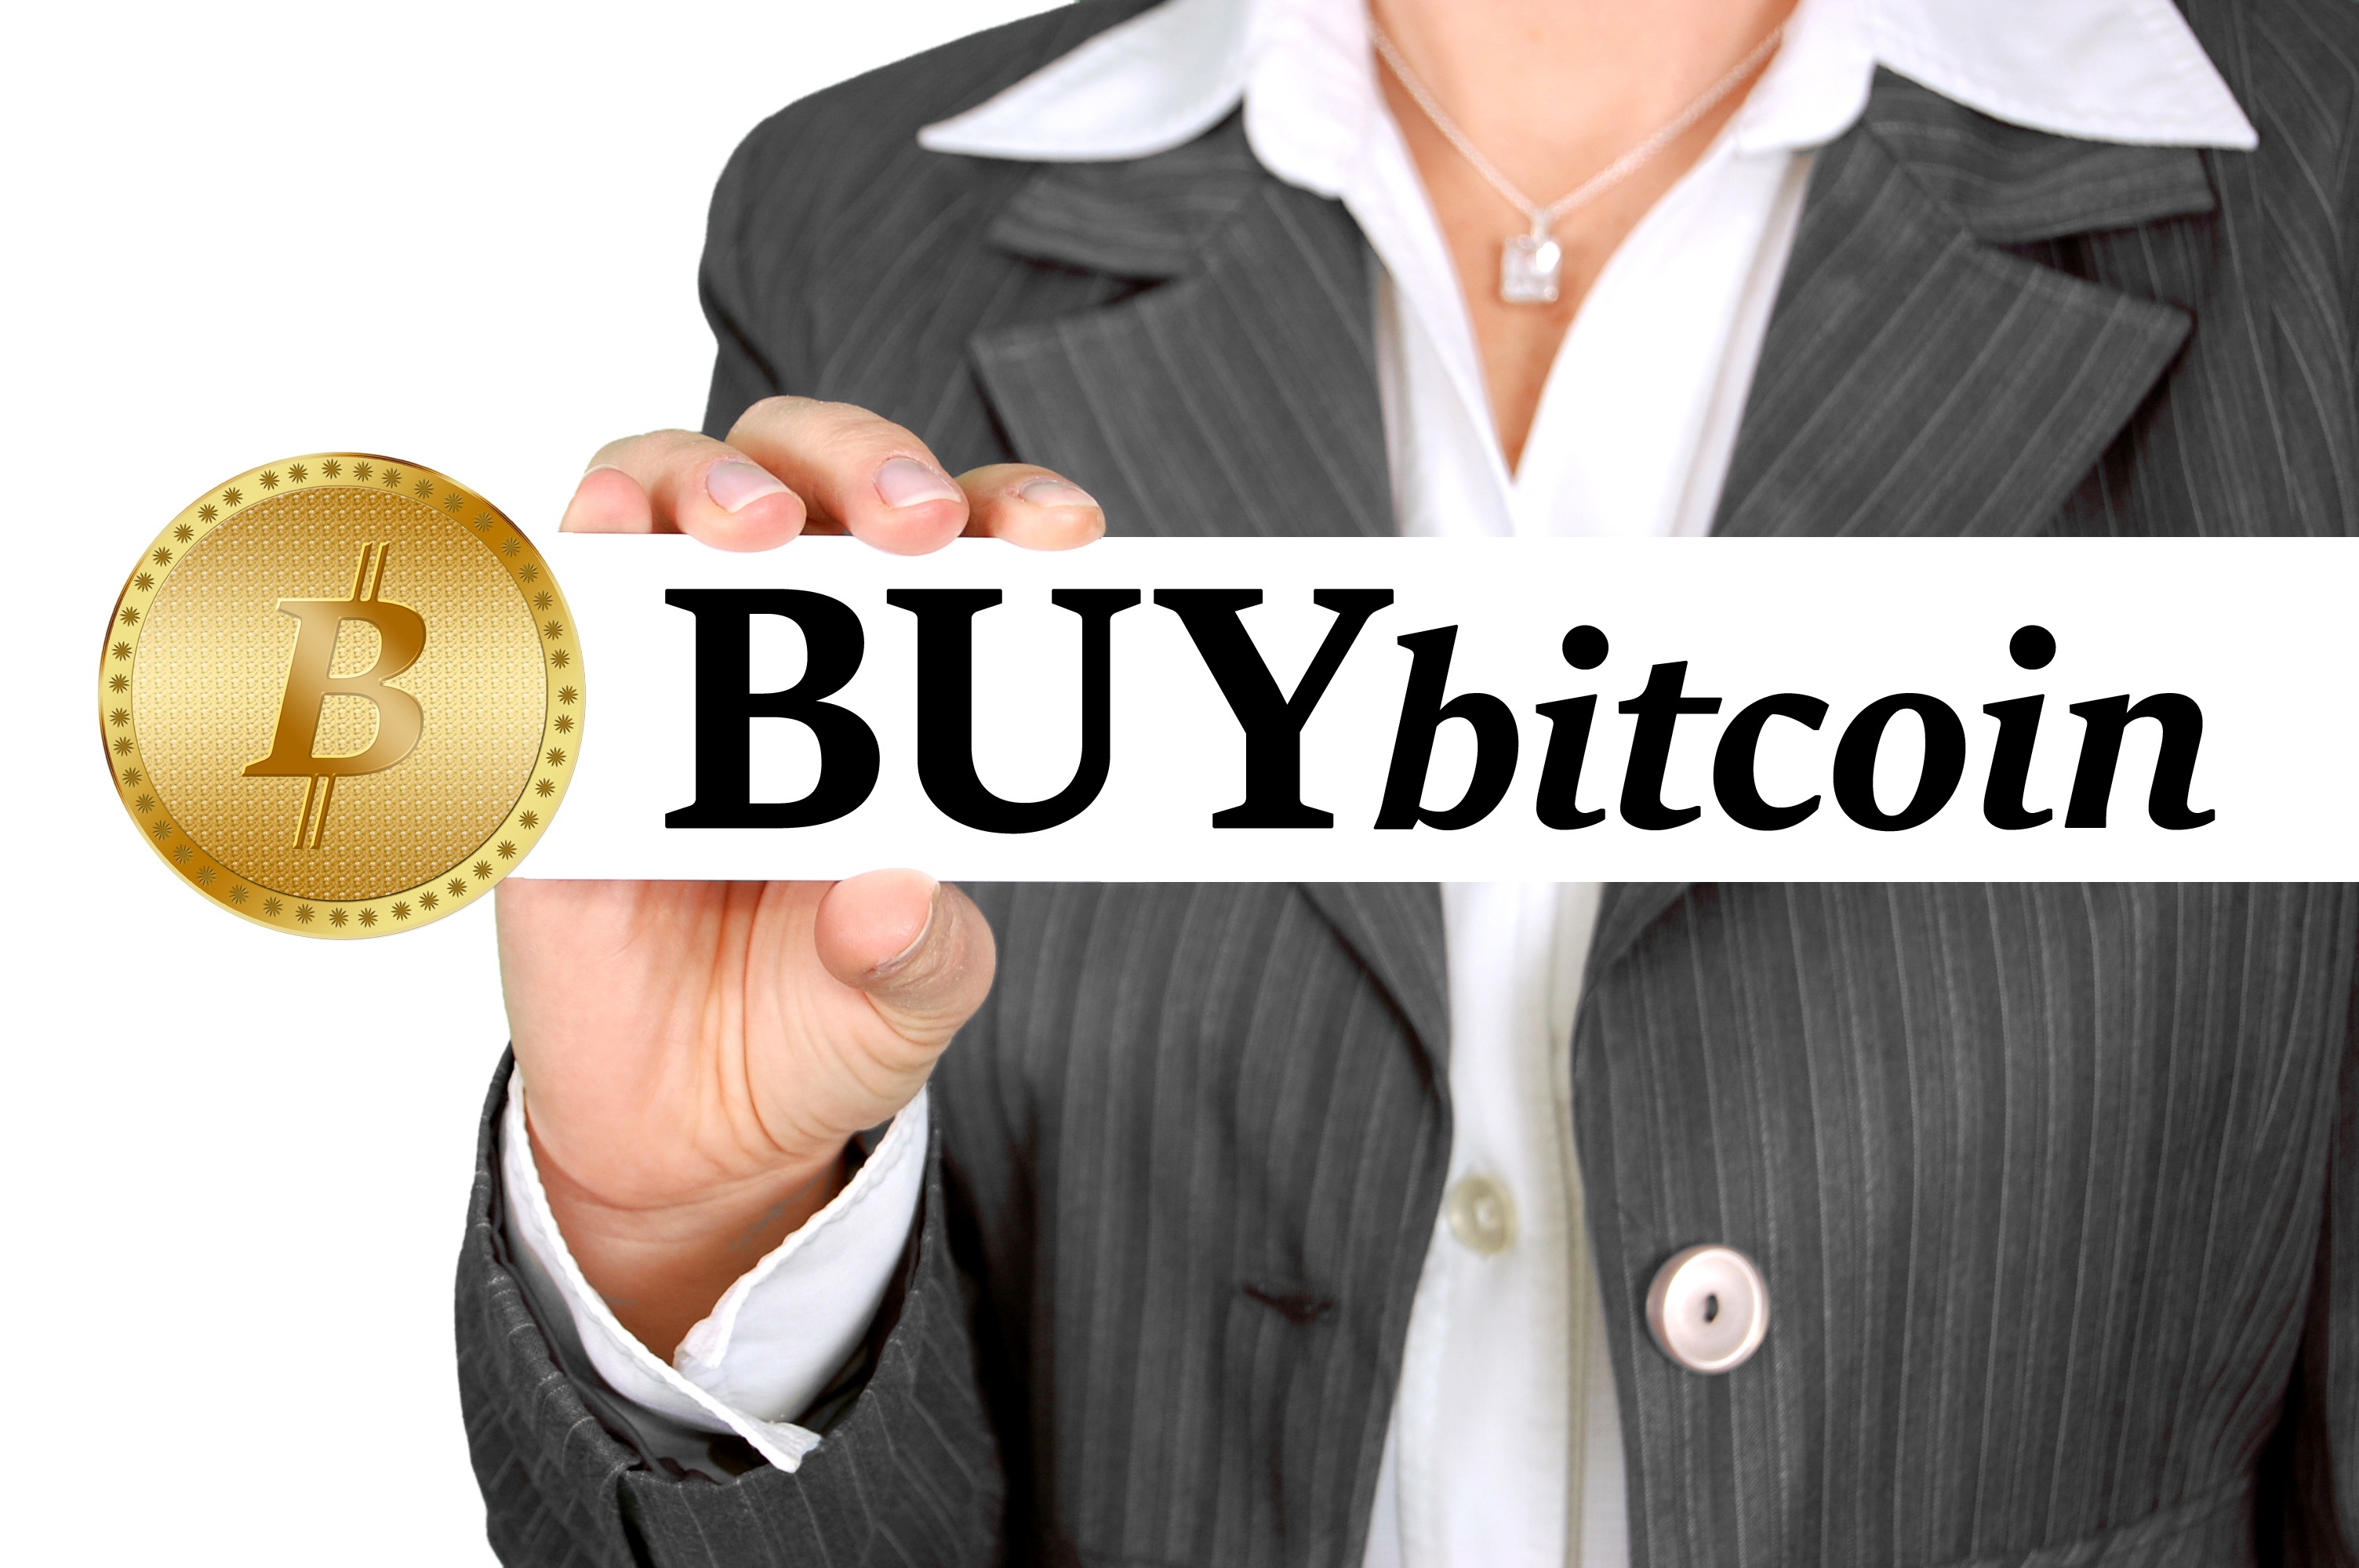
work, man, suit, woman, female, internet, golden, money, clothing, brand, cash, gold, design, currency, coin, trade, network, leader, economy, executive, forward, cash and cash equivalents, finance, transfer, specialist, stock exchange, women's power, businesswoman, transaction, formal wear, bitcoin, electronic money, monetary units, woman sign, online exchange